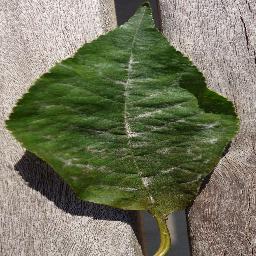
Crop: cherry
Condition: (including_sour)_powdery_mildew